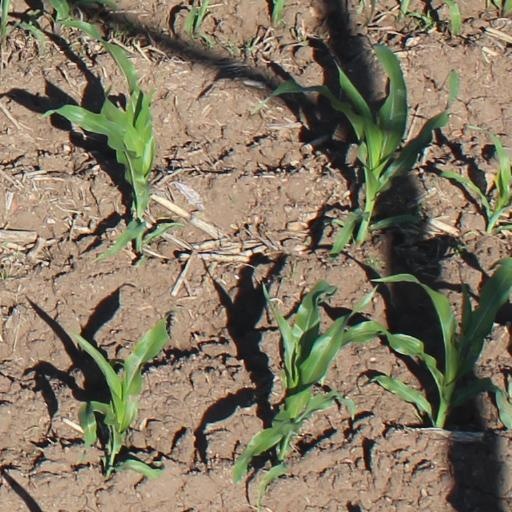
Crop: maize; corn